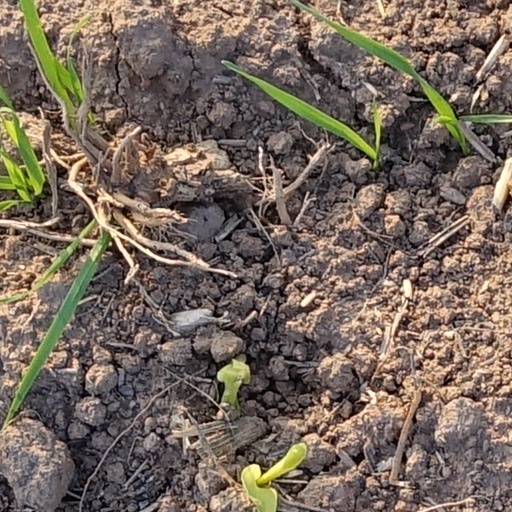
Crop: wheat